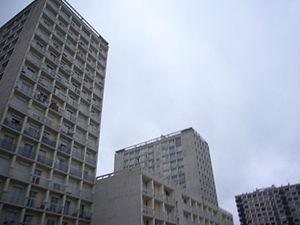
Grands ensembles du quartier Villejean à Rennes (France).
Bien qu'ils échappent à une définition unique, les grands ensembles sont typiquement des ensembles de logements collectifs, souvent en nombre important, construits en France entre le milieu des années 1950 et le milieu des années 1970, marqués par un urbanisme de barres et de tours inspiré des préceptes de l'architecture moderne.